Wreck of the Titanic

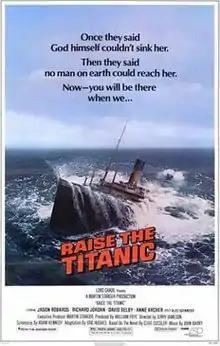
The "Titanic" surfacing on a poster publicising the film "Raise the Titanic". The scene depicted would not have been physically possible.

In the mid-1960s, a hosiery worker from Baldock, England, named Douglas Woolley devised a plan to find the "Titanic" using a bathyscaphe and raise the wreck by inflating nylon balloons that would be attached to her hull. The declared objective was to "bring the wreck into Liverpool and convert it to a floating museum". The Titanic Salvage Company was established to manage the scheme and a group of businessmen from West Berlin set up an entity called Titanic-Tresor to support it financially. The project collapsed when its proponents found they could not overcome the problem of how the balloons would be inflated in the first place. Calculations showed that it could take ten years to generate enough gas to overcome the water pressure.